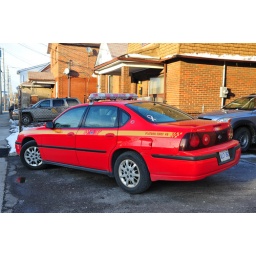
Platoon Chief 40's former rig now running as a spare Platoon Chief vehicle. Seen here outside Station 224 standing in as Platoon Chief 20.